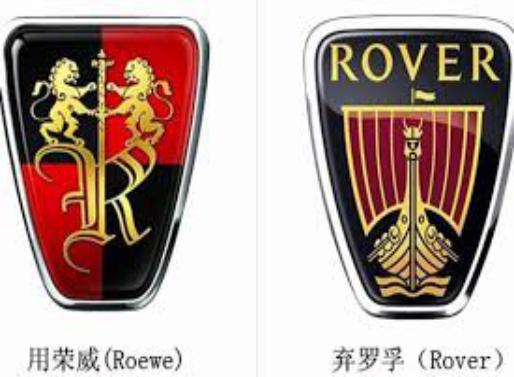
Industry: Transportation